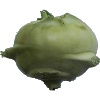
Label: Kohlrabi 1